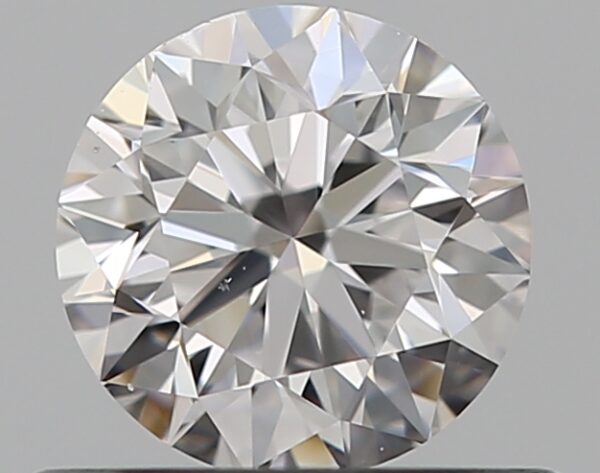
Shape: round
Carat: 0.5
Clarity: VS2
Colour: D
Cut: VG
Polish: EX
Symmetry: VG
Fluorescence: N
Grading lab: GIA
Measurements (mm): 4.95 x 4.99 x 3.19